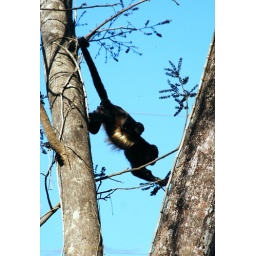
monkey mama with baby in tree